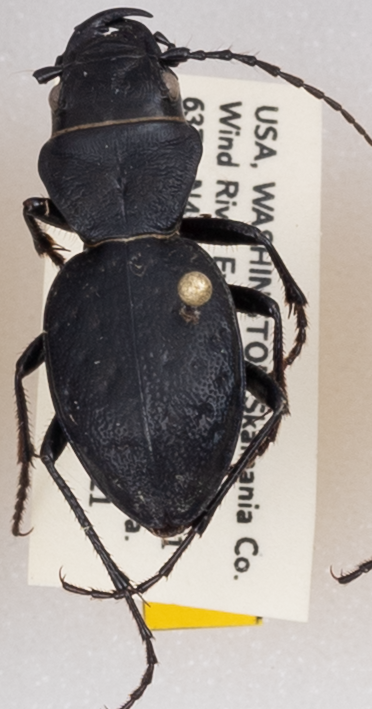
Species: Omus dejeanii
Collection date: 2019-05-21
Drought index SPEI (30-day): -1.578
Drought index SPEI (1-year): -2.09
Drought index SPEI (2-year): -2.09